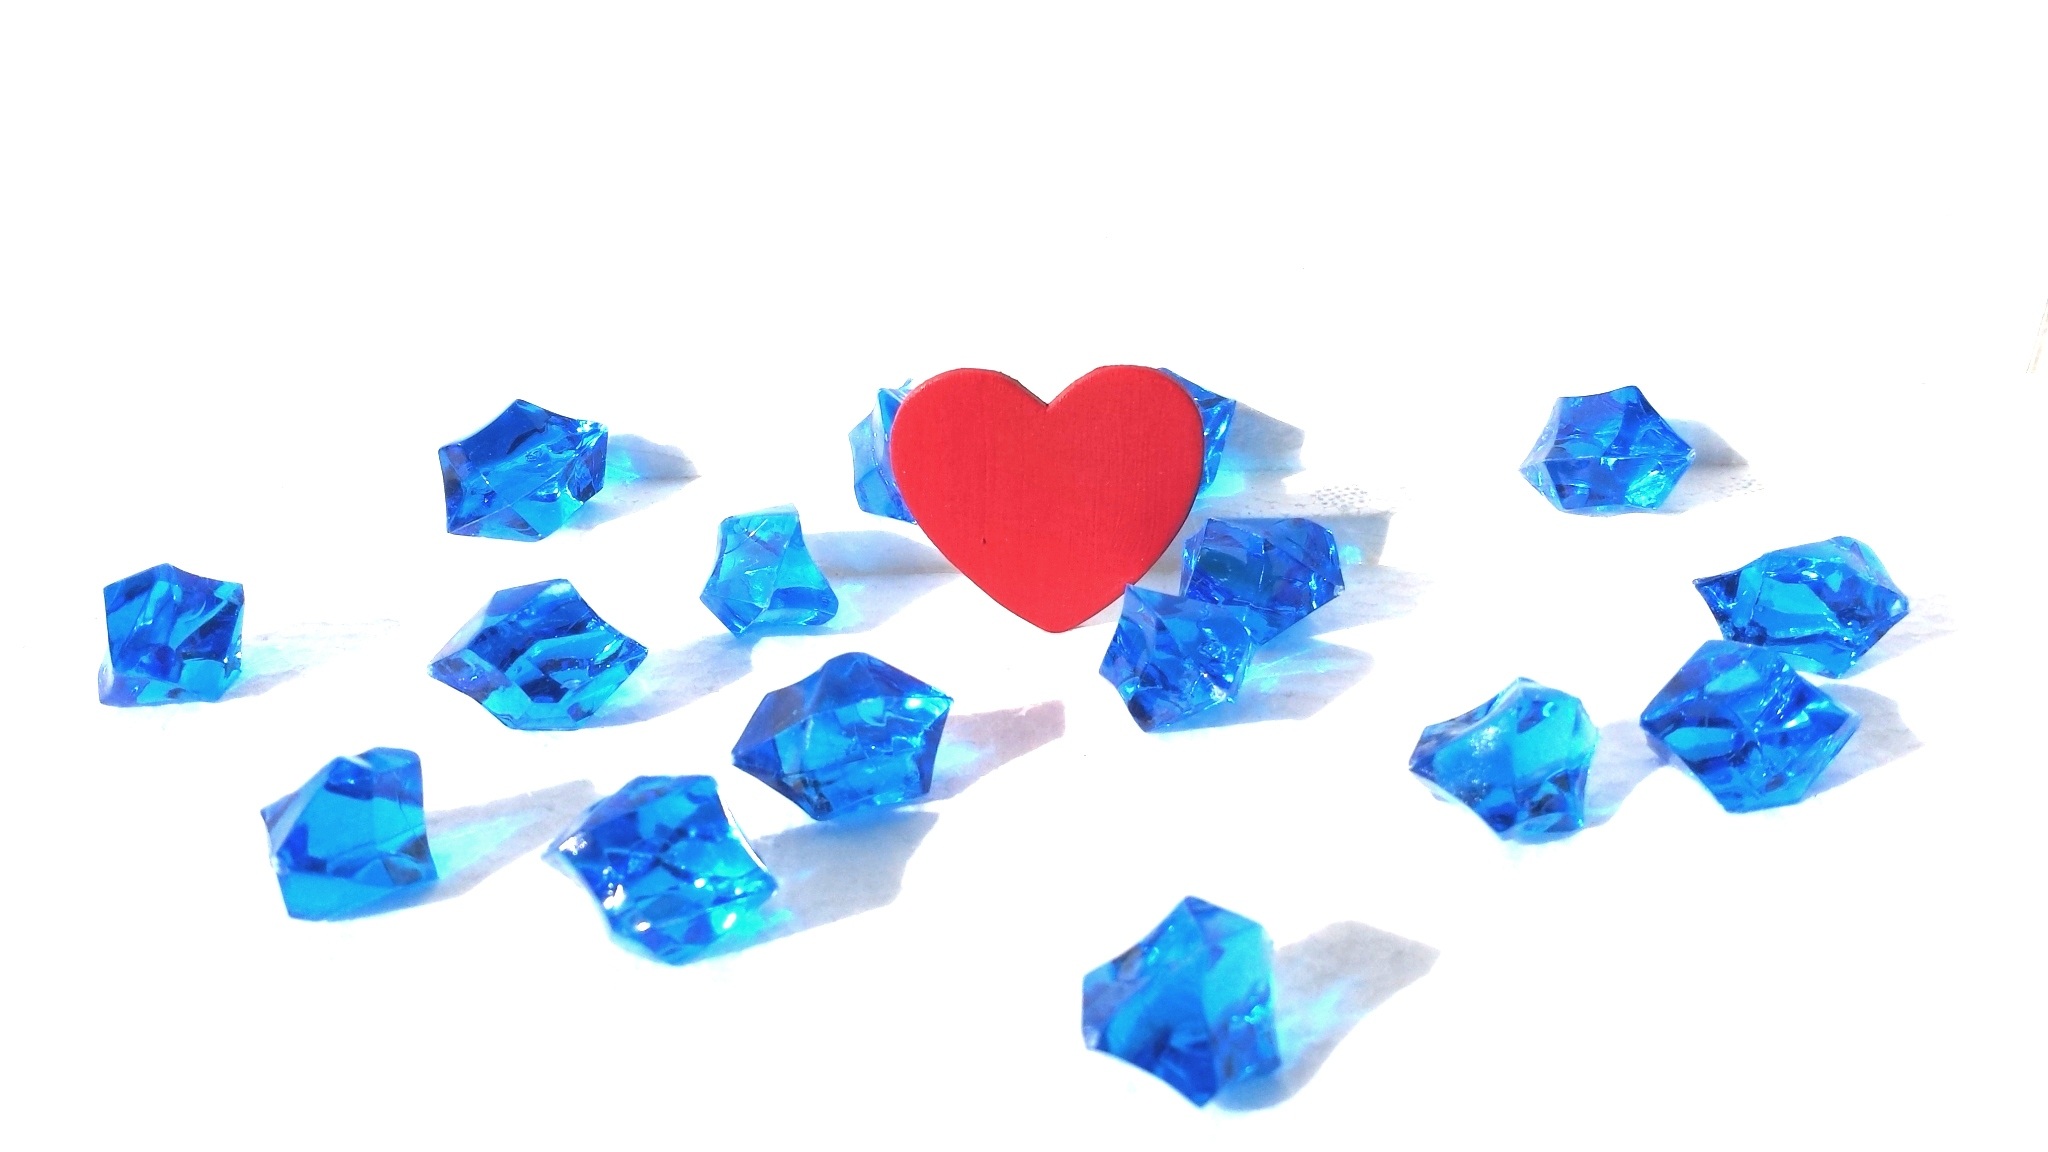
creative, sweet, texture, petal, celebration, clear, sign, love, heart, gift, decoration, pattern, reflection, red, symbol, color, banner, holiday, couple, romance, romantic, two, blue, friendship, wedding, toy, marriage, mom, date, card, jewellery, affection, amour, background, mother, design, happy, relationship, lovely, decorative, postcard, passion, mama, day, elegant, 10, crystal, valentine, cupid, icon, shape, birthday, soul, greeting, backdrop, emotion, feeling, valentines, marry, congratulation, relations, nuptials, sweetheart, sentimental, matrimony, fashion accessory, body jewelry, celebratory, marvels